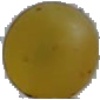
Label: Grape White 3